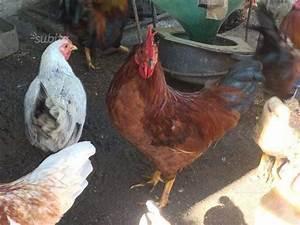
chicken